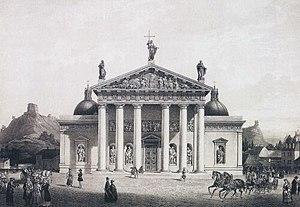
La cathédrale de Vilnius ou Basilique archicathédrale Saint-Stanislas et Saint-Ladislas de Vilnius est la principale église catholique de Lituanie.
Laurynas Gucevičius, parfois nommé Laurynas Stuoka-Gucevičius, est un architecte polono-lituanien né à Migonys, avant le 5 août 1753, et mort à Vilna, le 21 décembre 1798, représentant le courant du classicisme en Lituanie et en Pologne.